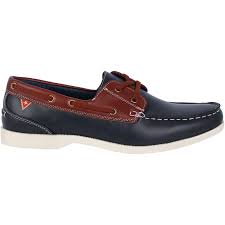
Label: Boat